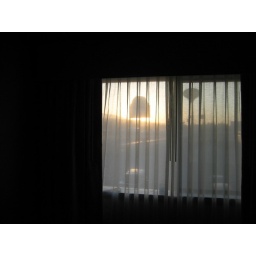
ista, idaho, last day in idaho before flying back home to stop working for ista.